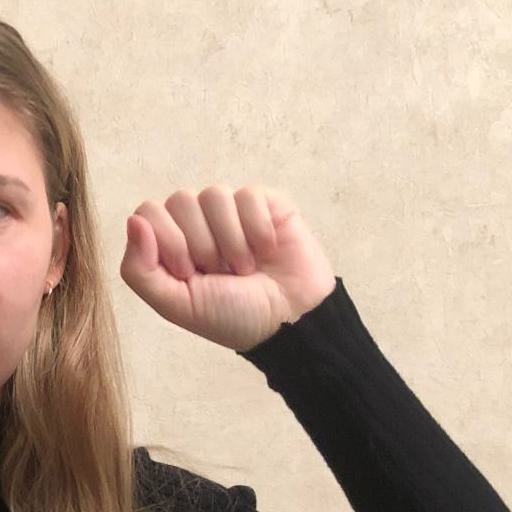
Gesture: fist